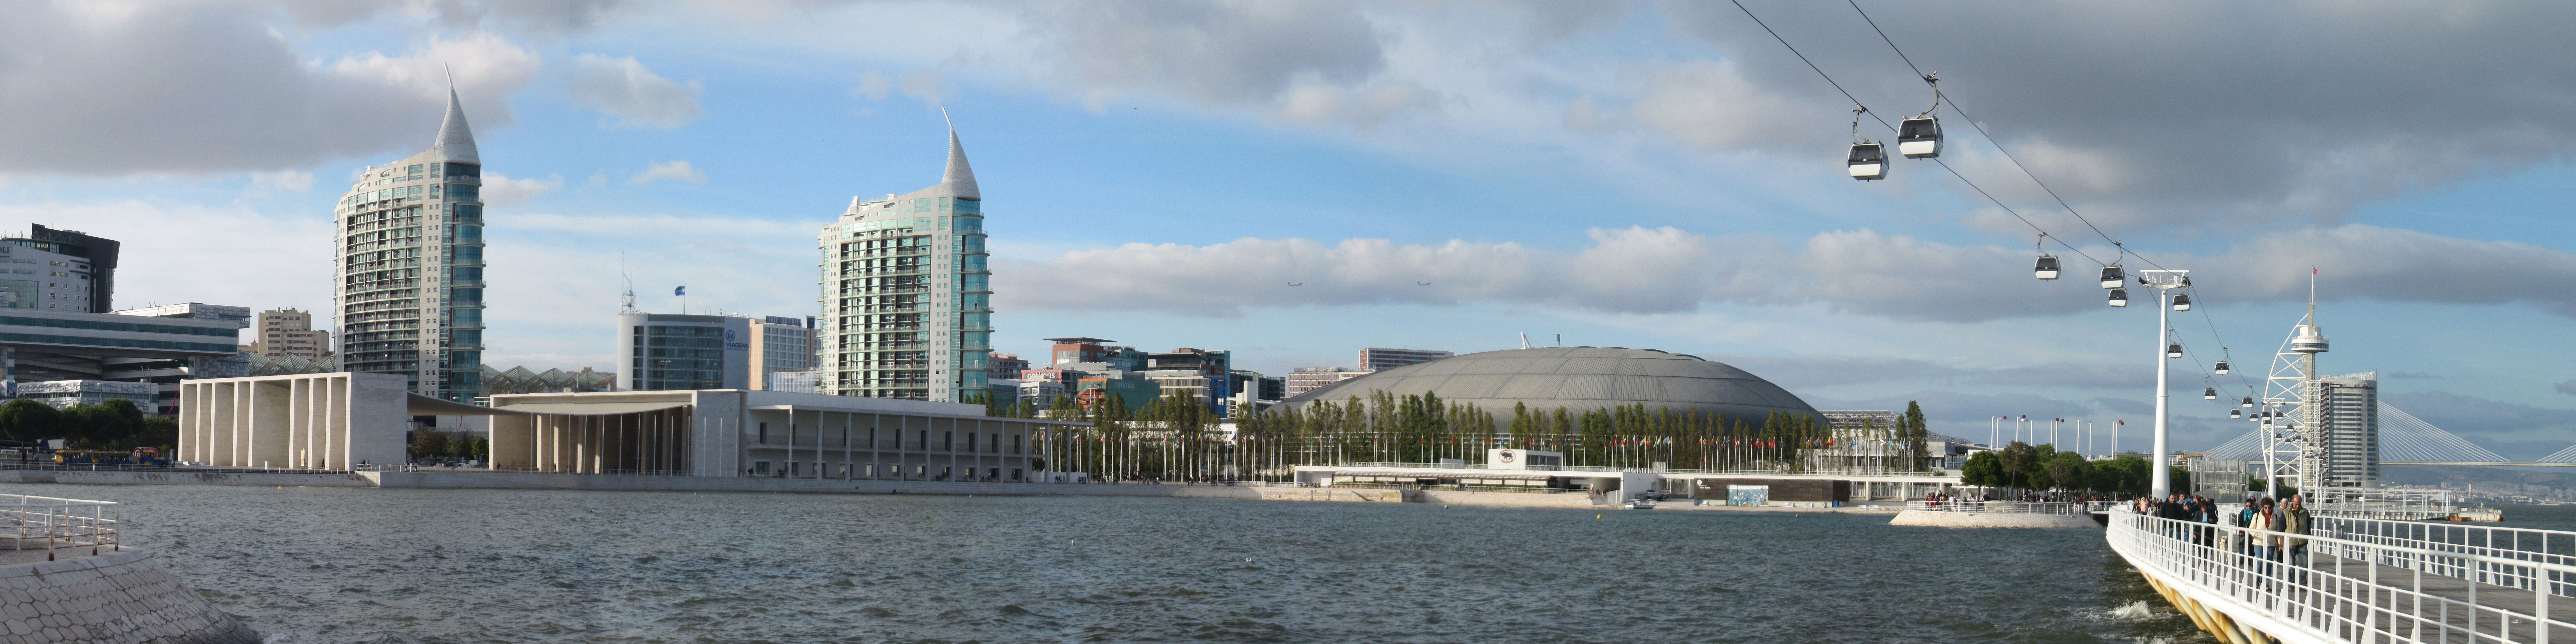
coast, skyline, photography, city, skyscraper, cityscape, panorama, downtown, tower, landmark, tower block, expo, portugal, atlantic, lisbon, park of the nations, human settlement